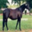
Label: horse